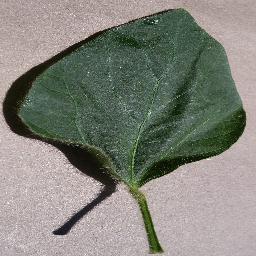
Label: Soybean___healthy